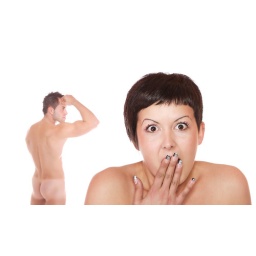
Young couple in towels isolated over white background